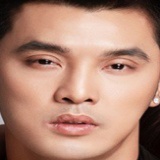
ca sĩ Ưng Hoàng Phúc